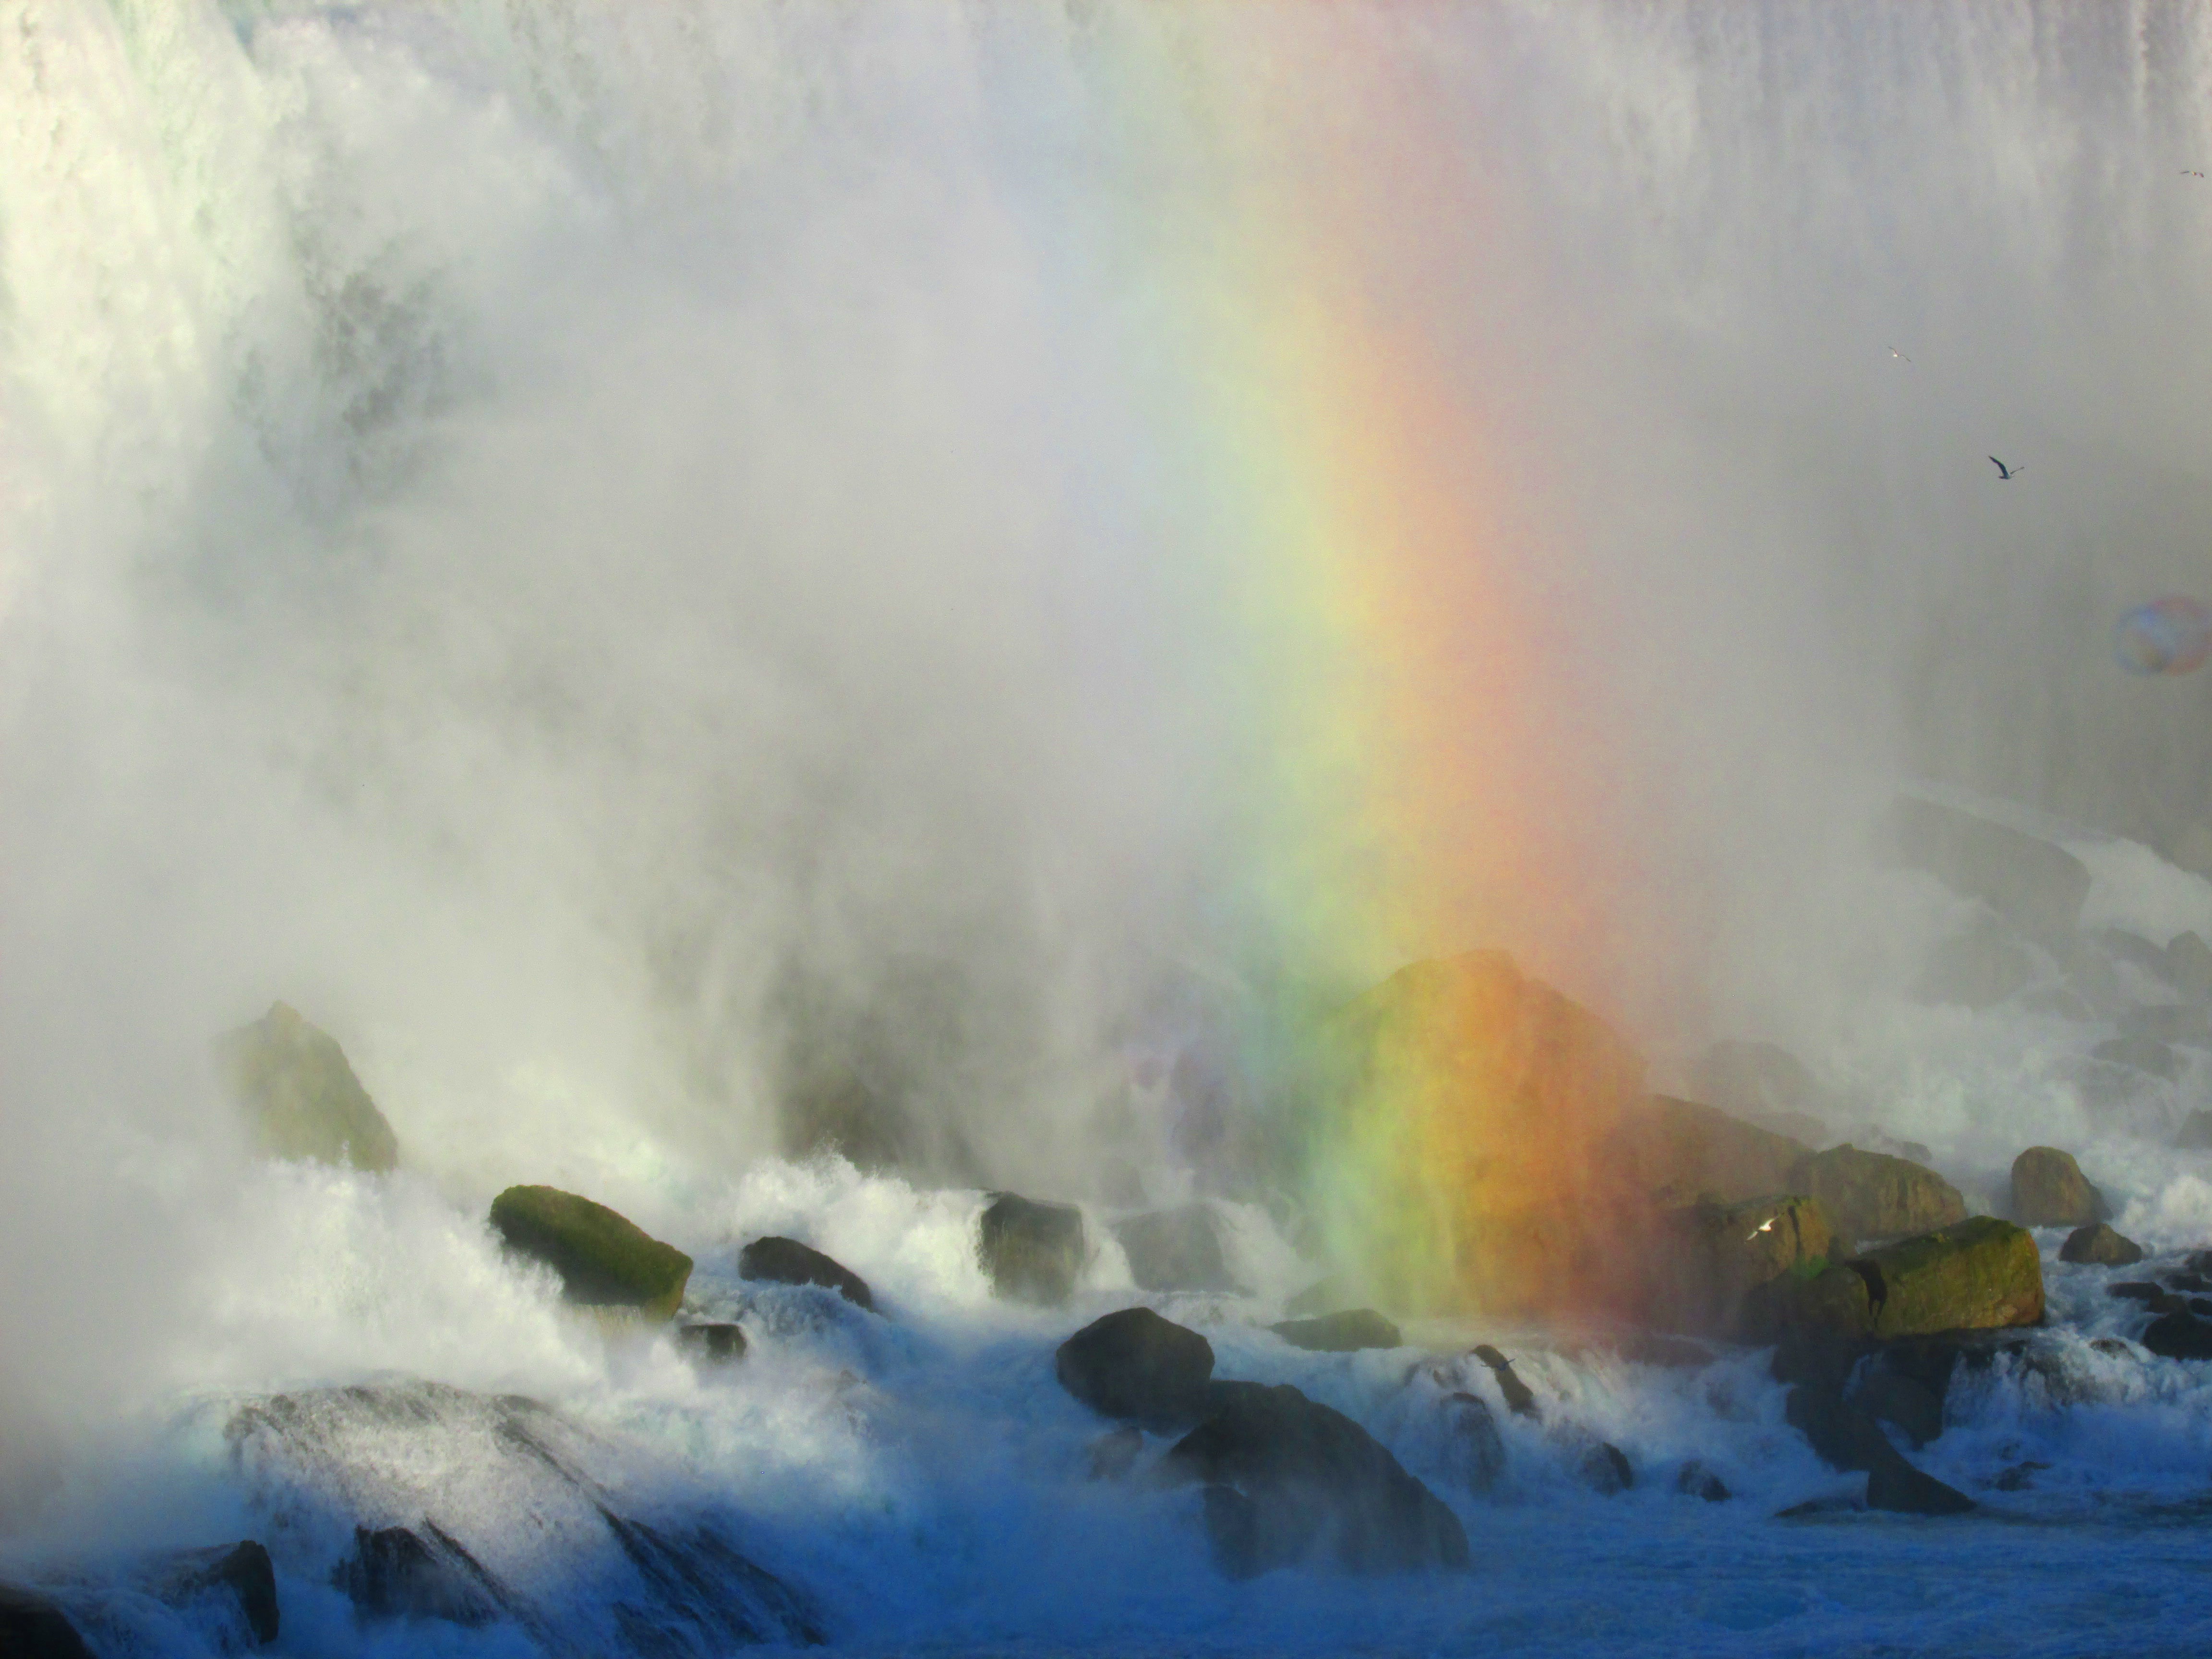
waterfall, wave, atmosphere, weather, rainbow, colors, canada, falls, canadian, ontario, niagara falls, atmospheric phenomenon, atmosphere of earth, geological phenomenon, wind wave